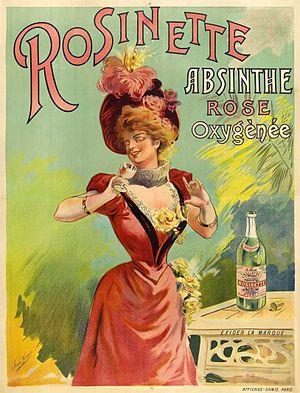
L'absinthe est un ensemble de spiritueux à base de plantes d'absinthe, également appelé « fée verte » ou encore « bleue ». La fabrication, la vente et la consommation de l'absinthe étaient interdites en Suisse de 1910 à 2005 et en France de 1915 à 2011.